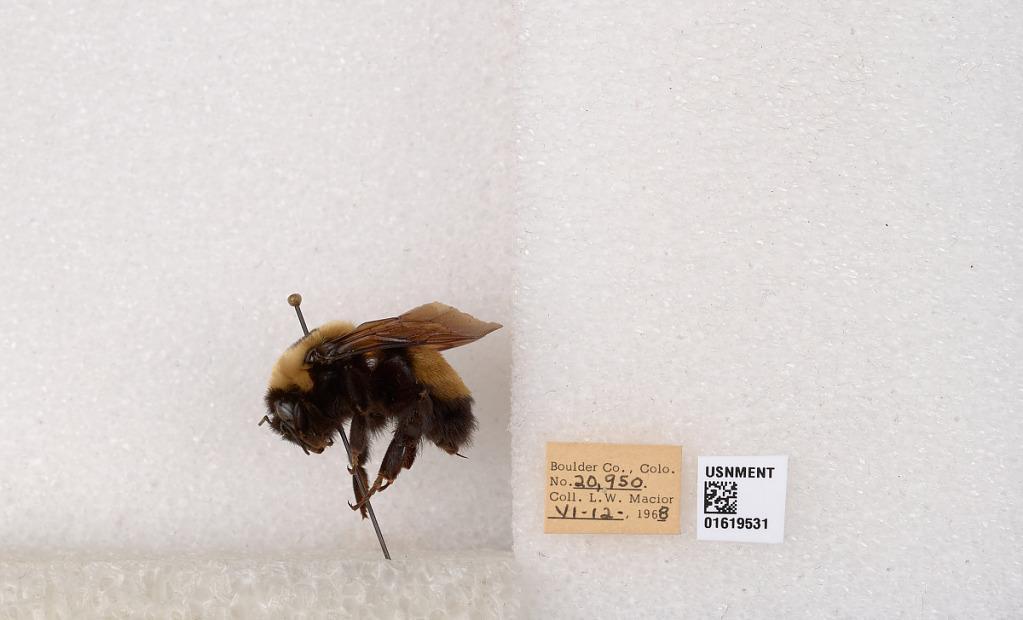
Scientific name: Bombus (Bombus) nevadensis Cresson